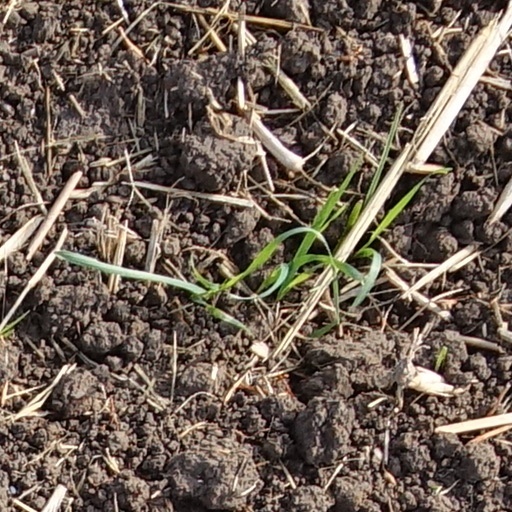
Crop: wheat